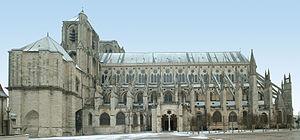
Montage photographique de wagner51. Prises de vue du 27 janvier 2006. La photo ayant été prise par mauvais temps (nuages, chute de neige), le ciel d'origine a été remplacé par un dégradé bleu ciel. Appareil photo
La cathédrale Saint-Étienne de Bourges est une cathédrale catholique construite entre la fin du XIIᵉ et la fin du XIIIᵉ siècle. Dédiée à saint Étienne, premier martyr, elle est le siège de l'archidiocèse de Bourges.
La route Jacques Cœur est une route touristique française située dans les départements du Cher et du Loiret.